Osprey School

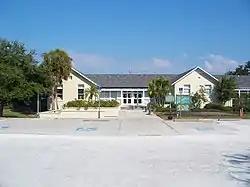

The Osprey School is a historic school built in 1926 in Osprey, Florida. Described as being in a masonry vernacular architectural style, the school is located at 337 North Tamiami Trail. The entrance is flanked by two wings of classrooms. On July 15, 1994, it was added to the U.S. National Register of Historic Places. The building was designed by noted Tampa architect M. Leo Elliott. It is now part of the Historic Spanish Point museum complex.